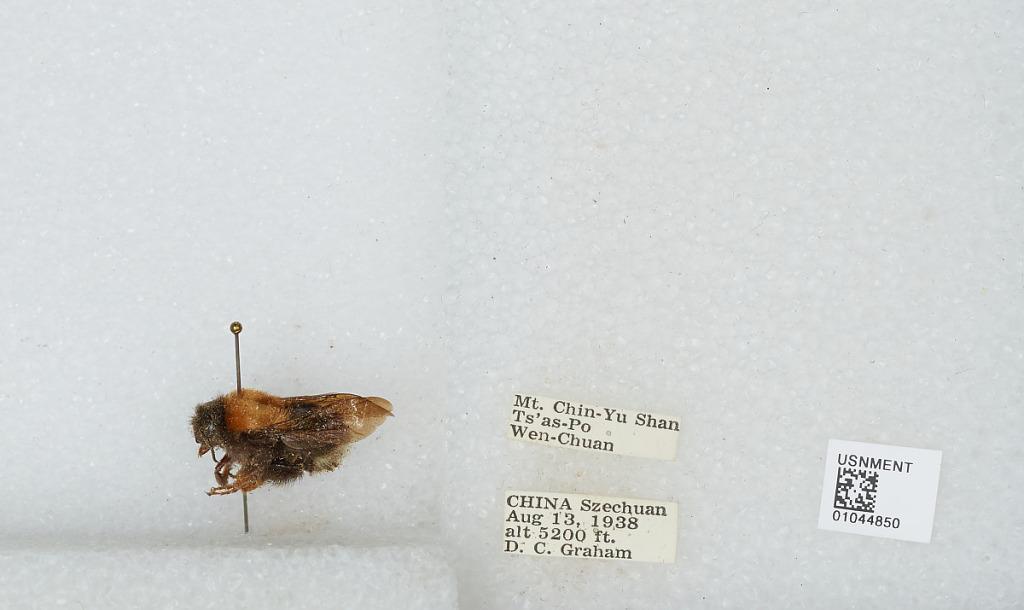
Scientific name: Bombus sp.
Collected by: D. Graham
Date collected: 1938-8-13
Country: China
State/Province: Sichuan
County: Wenchuan Xian
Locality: Mt. Chin-Yu Shan Ts'as-Po